Sjaak Swart

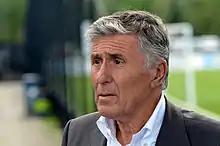
Swart in 2011

Jesaia Swart (born 3 July 1938), commonly known as Sjaak Swart, is a Dutch former professional footballer who played as a winger for Ajax. During his career at Ajax, he amassed a total of almost 600 matches, a record for the club.